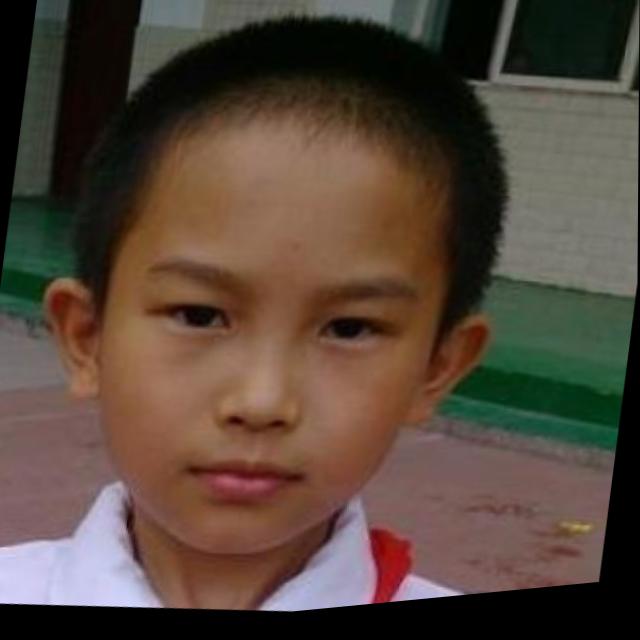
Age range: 0-12